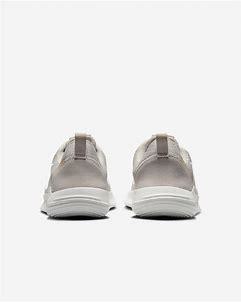
Brand: Nike
Model: Flex Experience Run 12